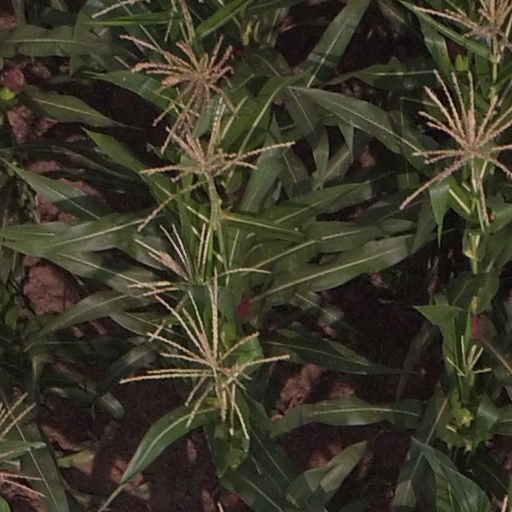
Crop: maize; corn